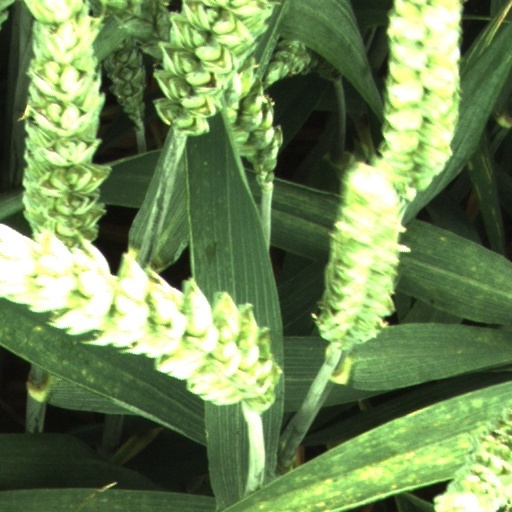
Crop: wheat